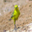
Label: bird